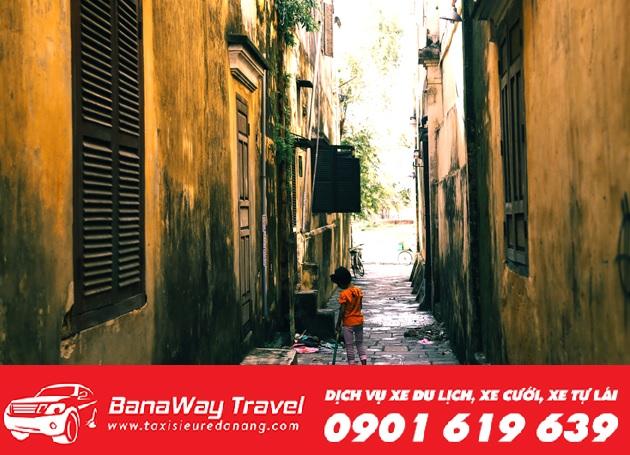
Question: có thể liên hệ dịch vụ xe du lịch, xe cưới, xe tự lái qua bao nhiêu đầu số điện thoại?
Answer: qua một đầu số